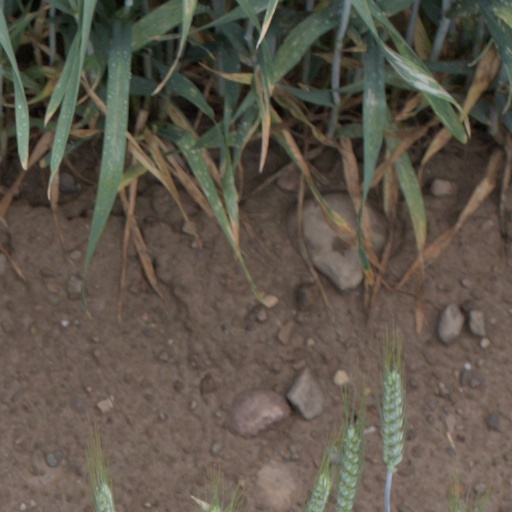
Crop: wheat